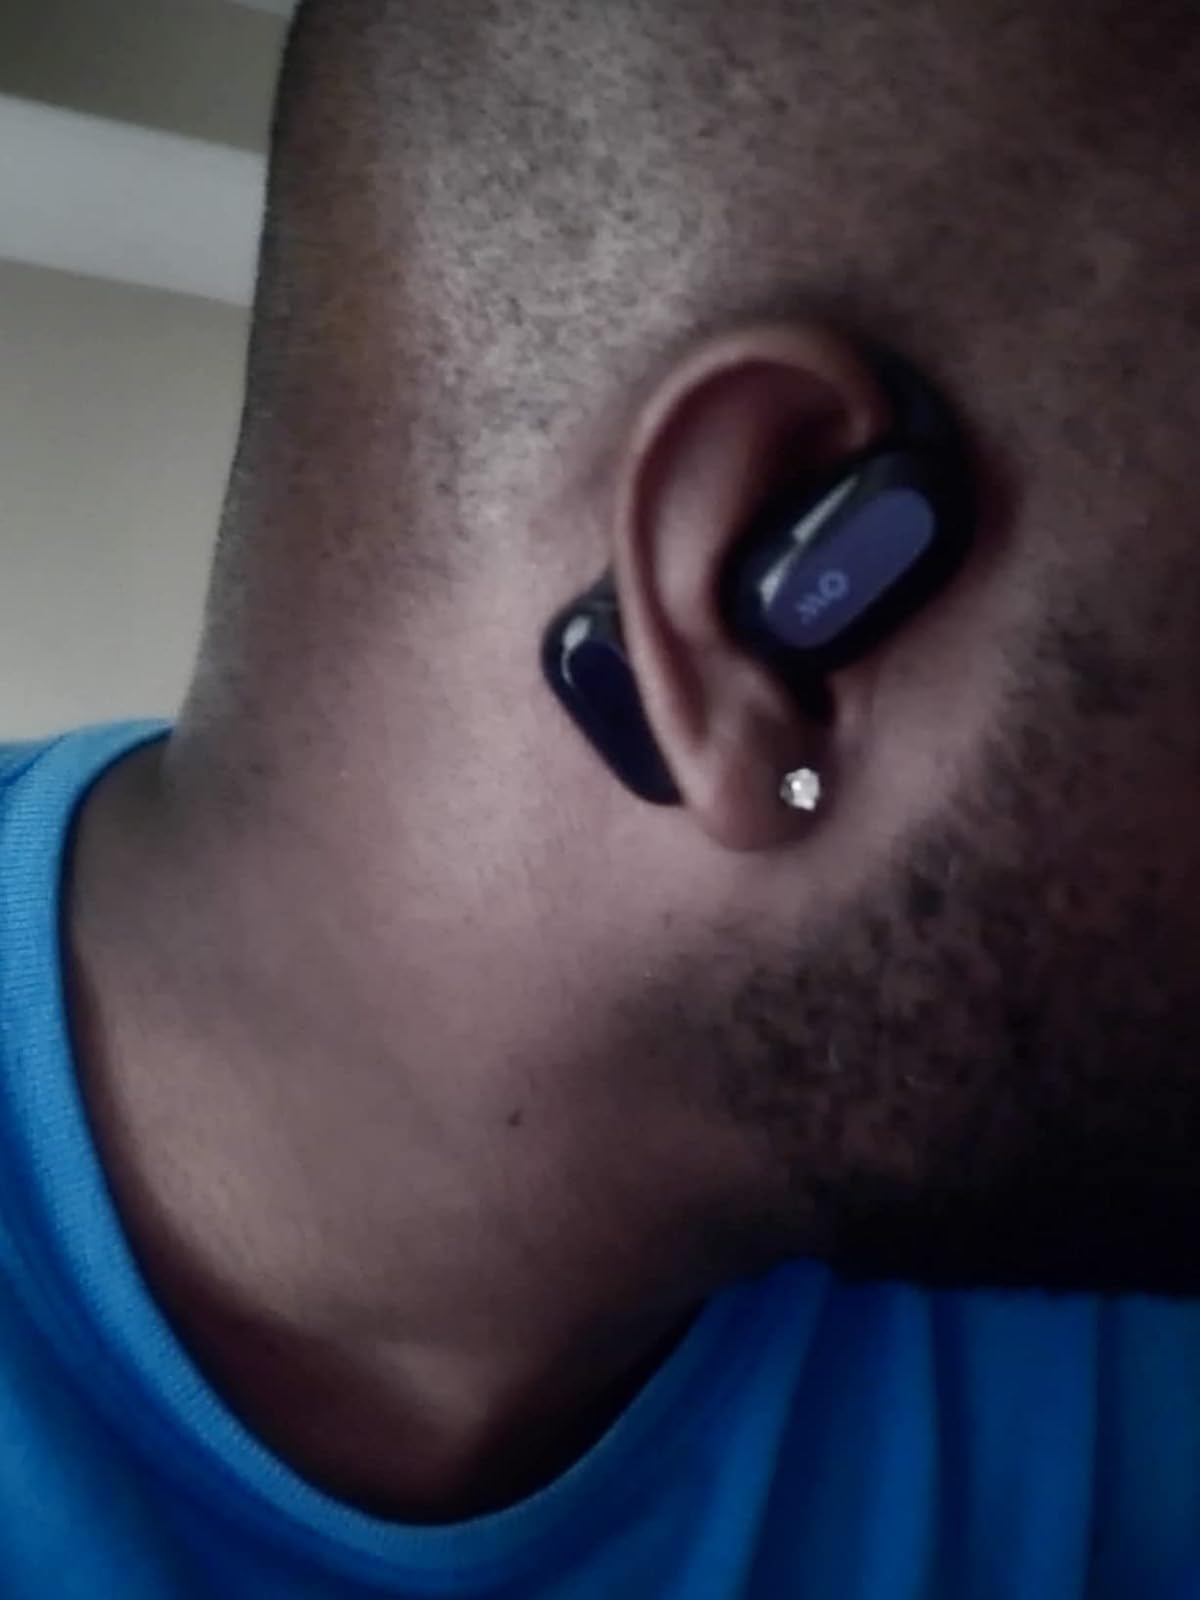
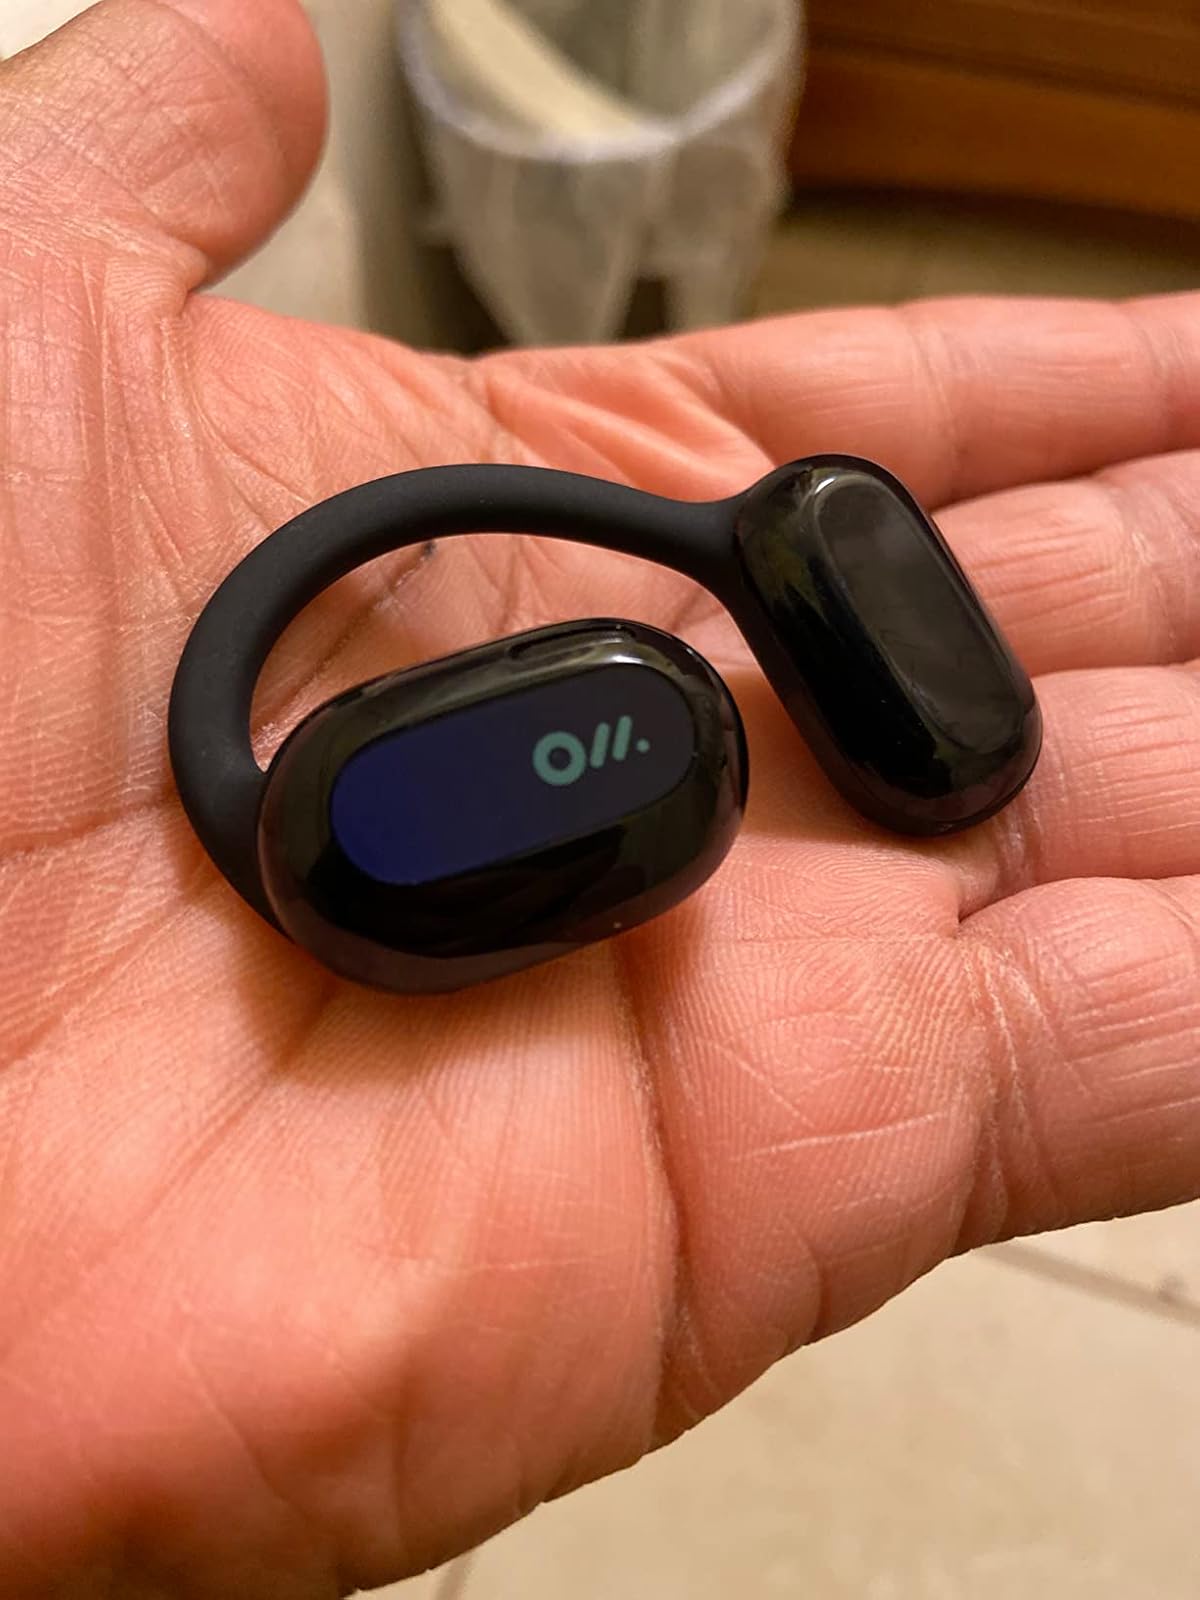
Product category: earbuds
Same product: yes